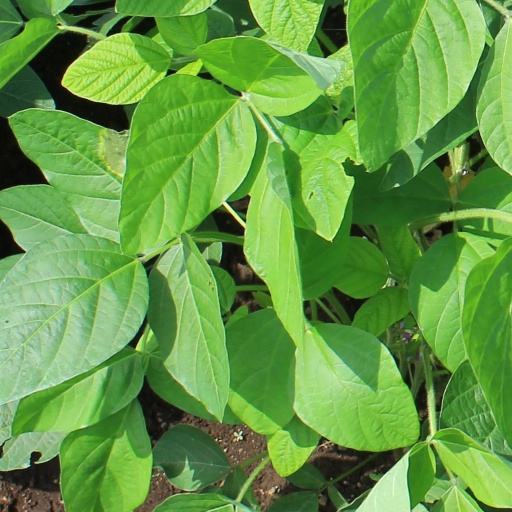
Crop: soybean